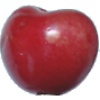
Label: Cherry 2